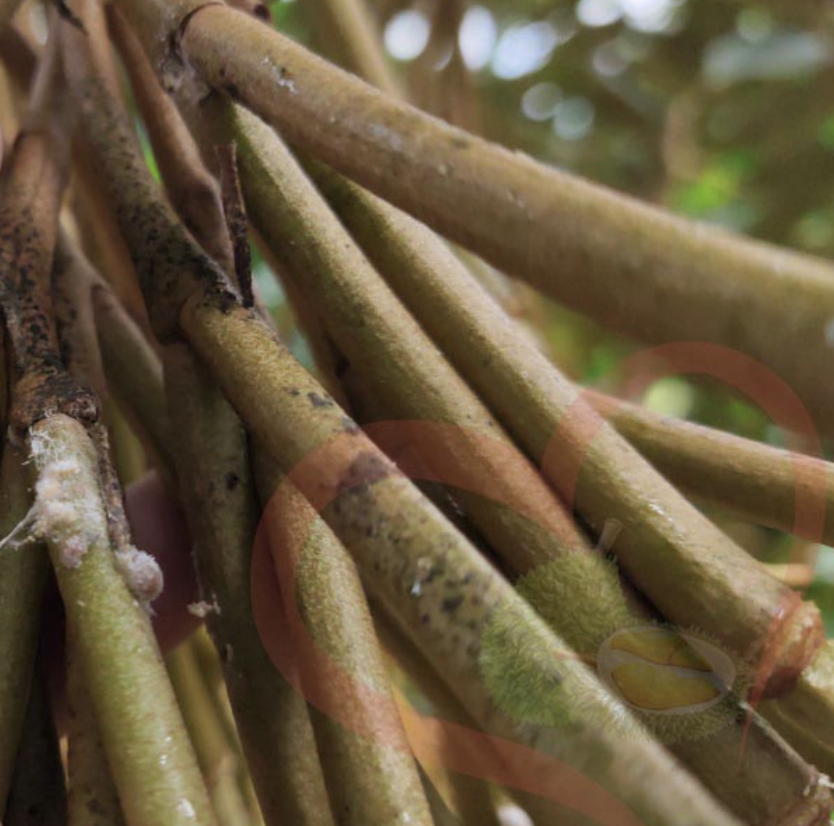
Label: sooty_mold